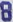
Number: 8